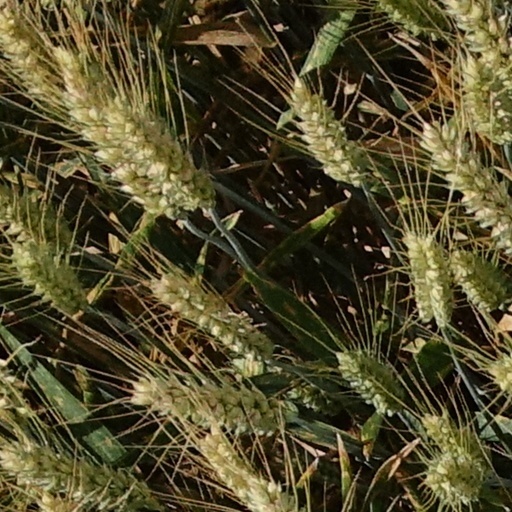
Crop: wheat